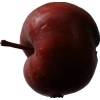
Label: Apple 18